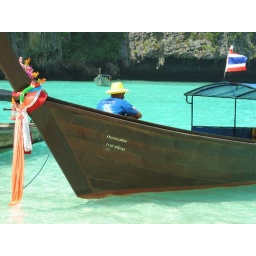
The man in the yellow hat